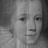
Emotion: neutral